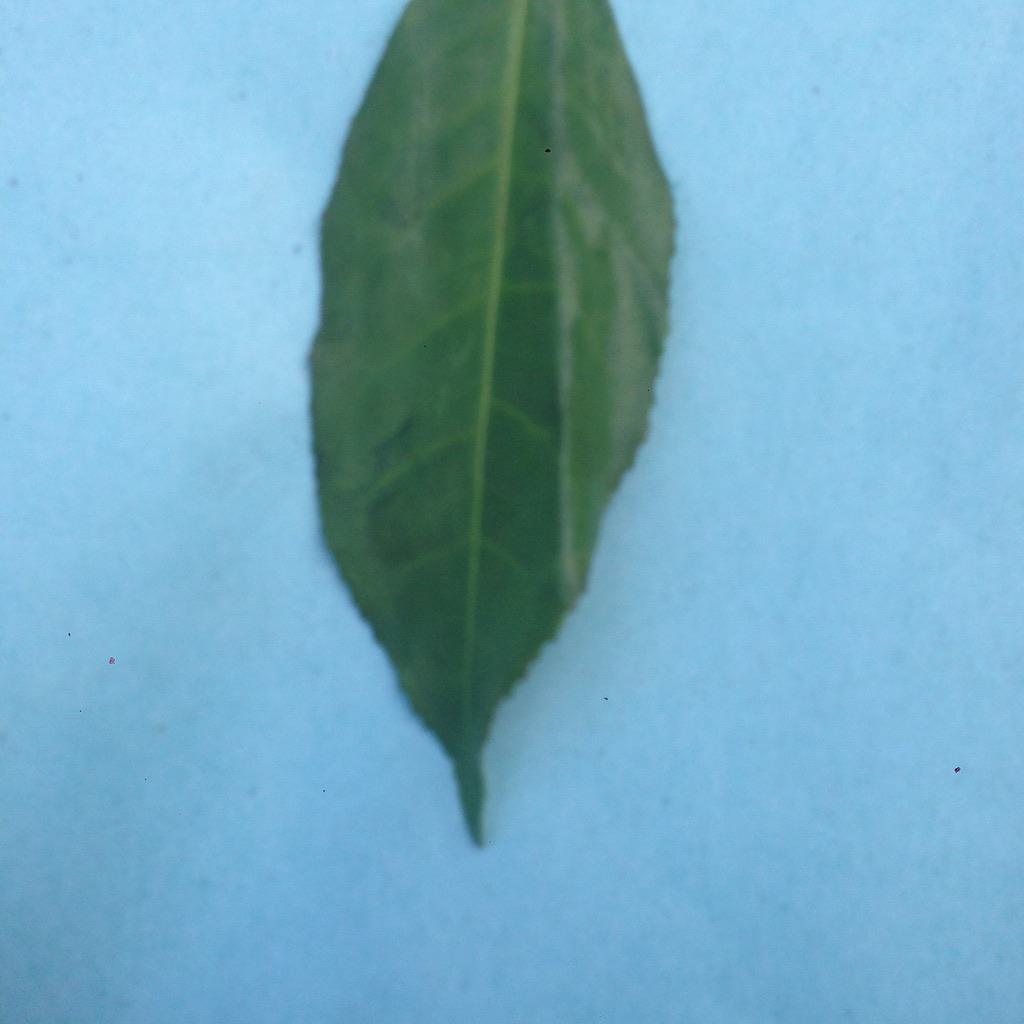
Label: Healthy